Hương Giang

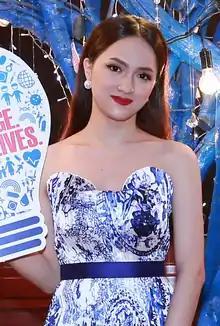
Miss International Queen 2018 Nguyen Huong Giang

Nguyễn Hương Giang (born 29 December 1991) is a Vietnamese transgender queen, model, singer and actress. In March 2018, she won the Miss International Queen 2018 held in Pattaya, Thailand.